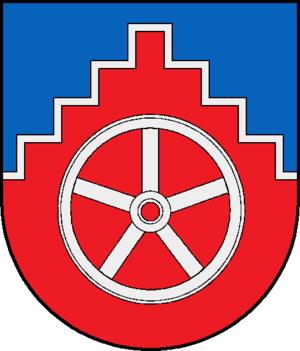
Großbarkau est une petite commune allemande du Schleswig-Holstein, située dans l'arrondissement de Plön, à six kilomètres à l'ouest de Preetz. Großbarkau fait partie de l'Amt Preetz-Land qui regroupe 17 communes entourant la ville de Preetz.